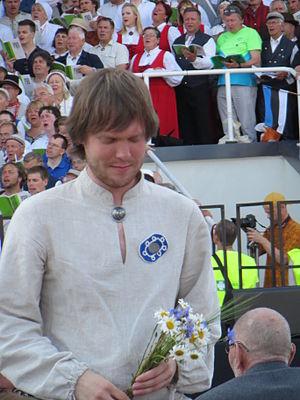
Pärt Uusberg, né le 16 décembre 1986 à Rapla, est un acteur, compositeur et chef d'orchestre estonien.